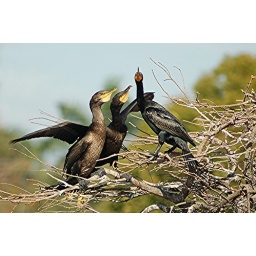
Double-crested Cormorants congregate in the sun on bare tree tops